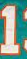
Number: 1